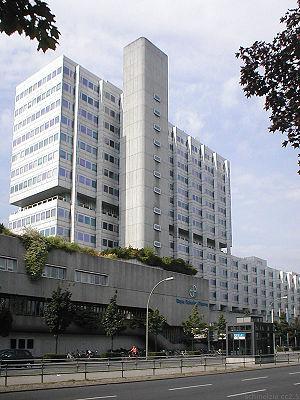
Bayer Schering Pharma est un laboratoire pharmaceutique d'origine allemande, division de l'entreprise Bayer santé appartenant au groupe chimique et pharmaceutique Bayer AG.
Bayer AG est une société pharmaceutique et agrochimique allemande fondée en 1863 à Barmen, notamment par Friedrich Bayer et Johann Friedrich Weskott, dont le siège social est à Leverkusen, Rhénanie-du-Nord-Westphalie en Allemagne. Bayer développe des médicaments, des produits de santé sans ordonnance, des produits vétérinaires et des produits phytosanitaires pour l’agriculture.